Thornton Oakley

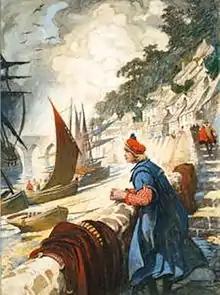
"Amyas upon the Quay at Bideford" in Westward Ho!, published 1920

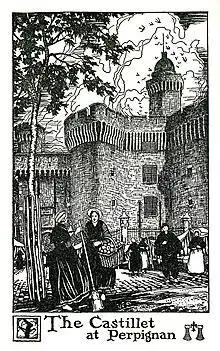
Pen-and-ink drawing in "Hill-Towns of the Pyrenees", published 1923

Though Oakley illustrated many books, he was the author of only one. In 1943, he published a short monograph as a tribute to his long-time friend and fellow artist, Cecilia Beaux, who had died in the previous year. Oakley met Beaux when he was only 17, and he remained one of Beaux's closest friends until the end of her life, even though she was 26 years his senior. Beaux achieved considerable fame as a portrait artist, and Oakley included a 1911 sketch that Beaux drew of him in the book. His wife Amy's book, "The Heart of Provence" (q.v.), was also dedicated to Beaux.